Bulldog Drummond at Bay (1937 film)

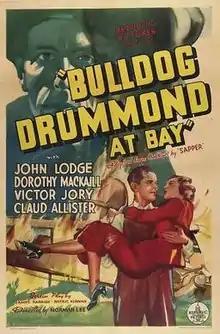
Film poster

Bulldog Drummond at Bay is a 1937 British mystery film based on the novel of the same name directed by Norman Lee and starring John Lodge, Dorothy Mackaill and Claud Allister. It was made at Elstree Studios.